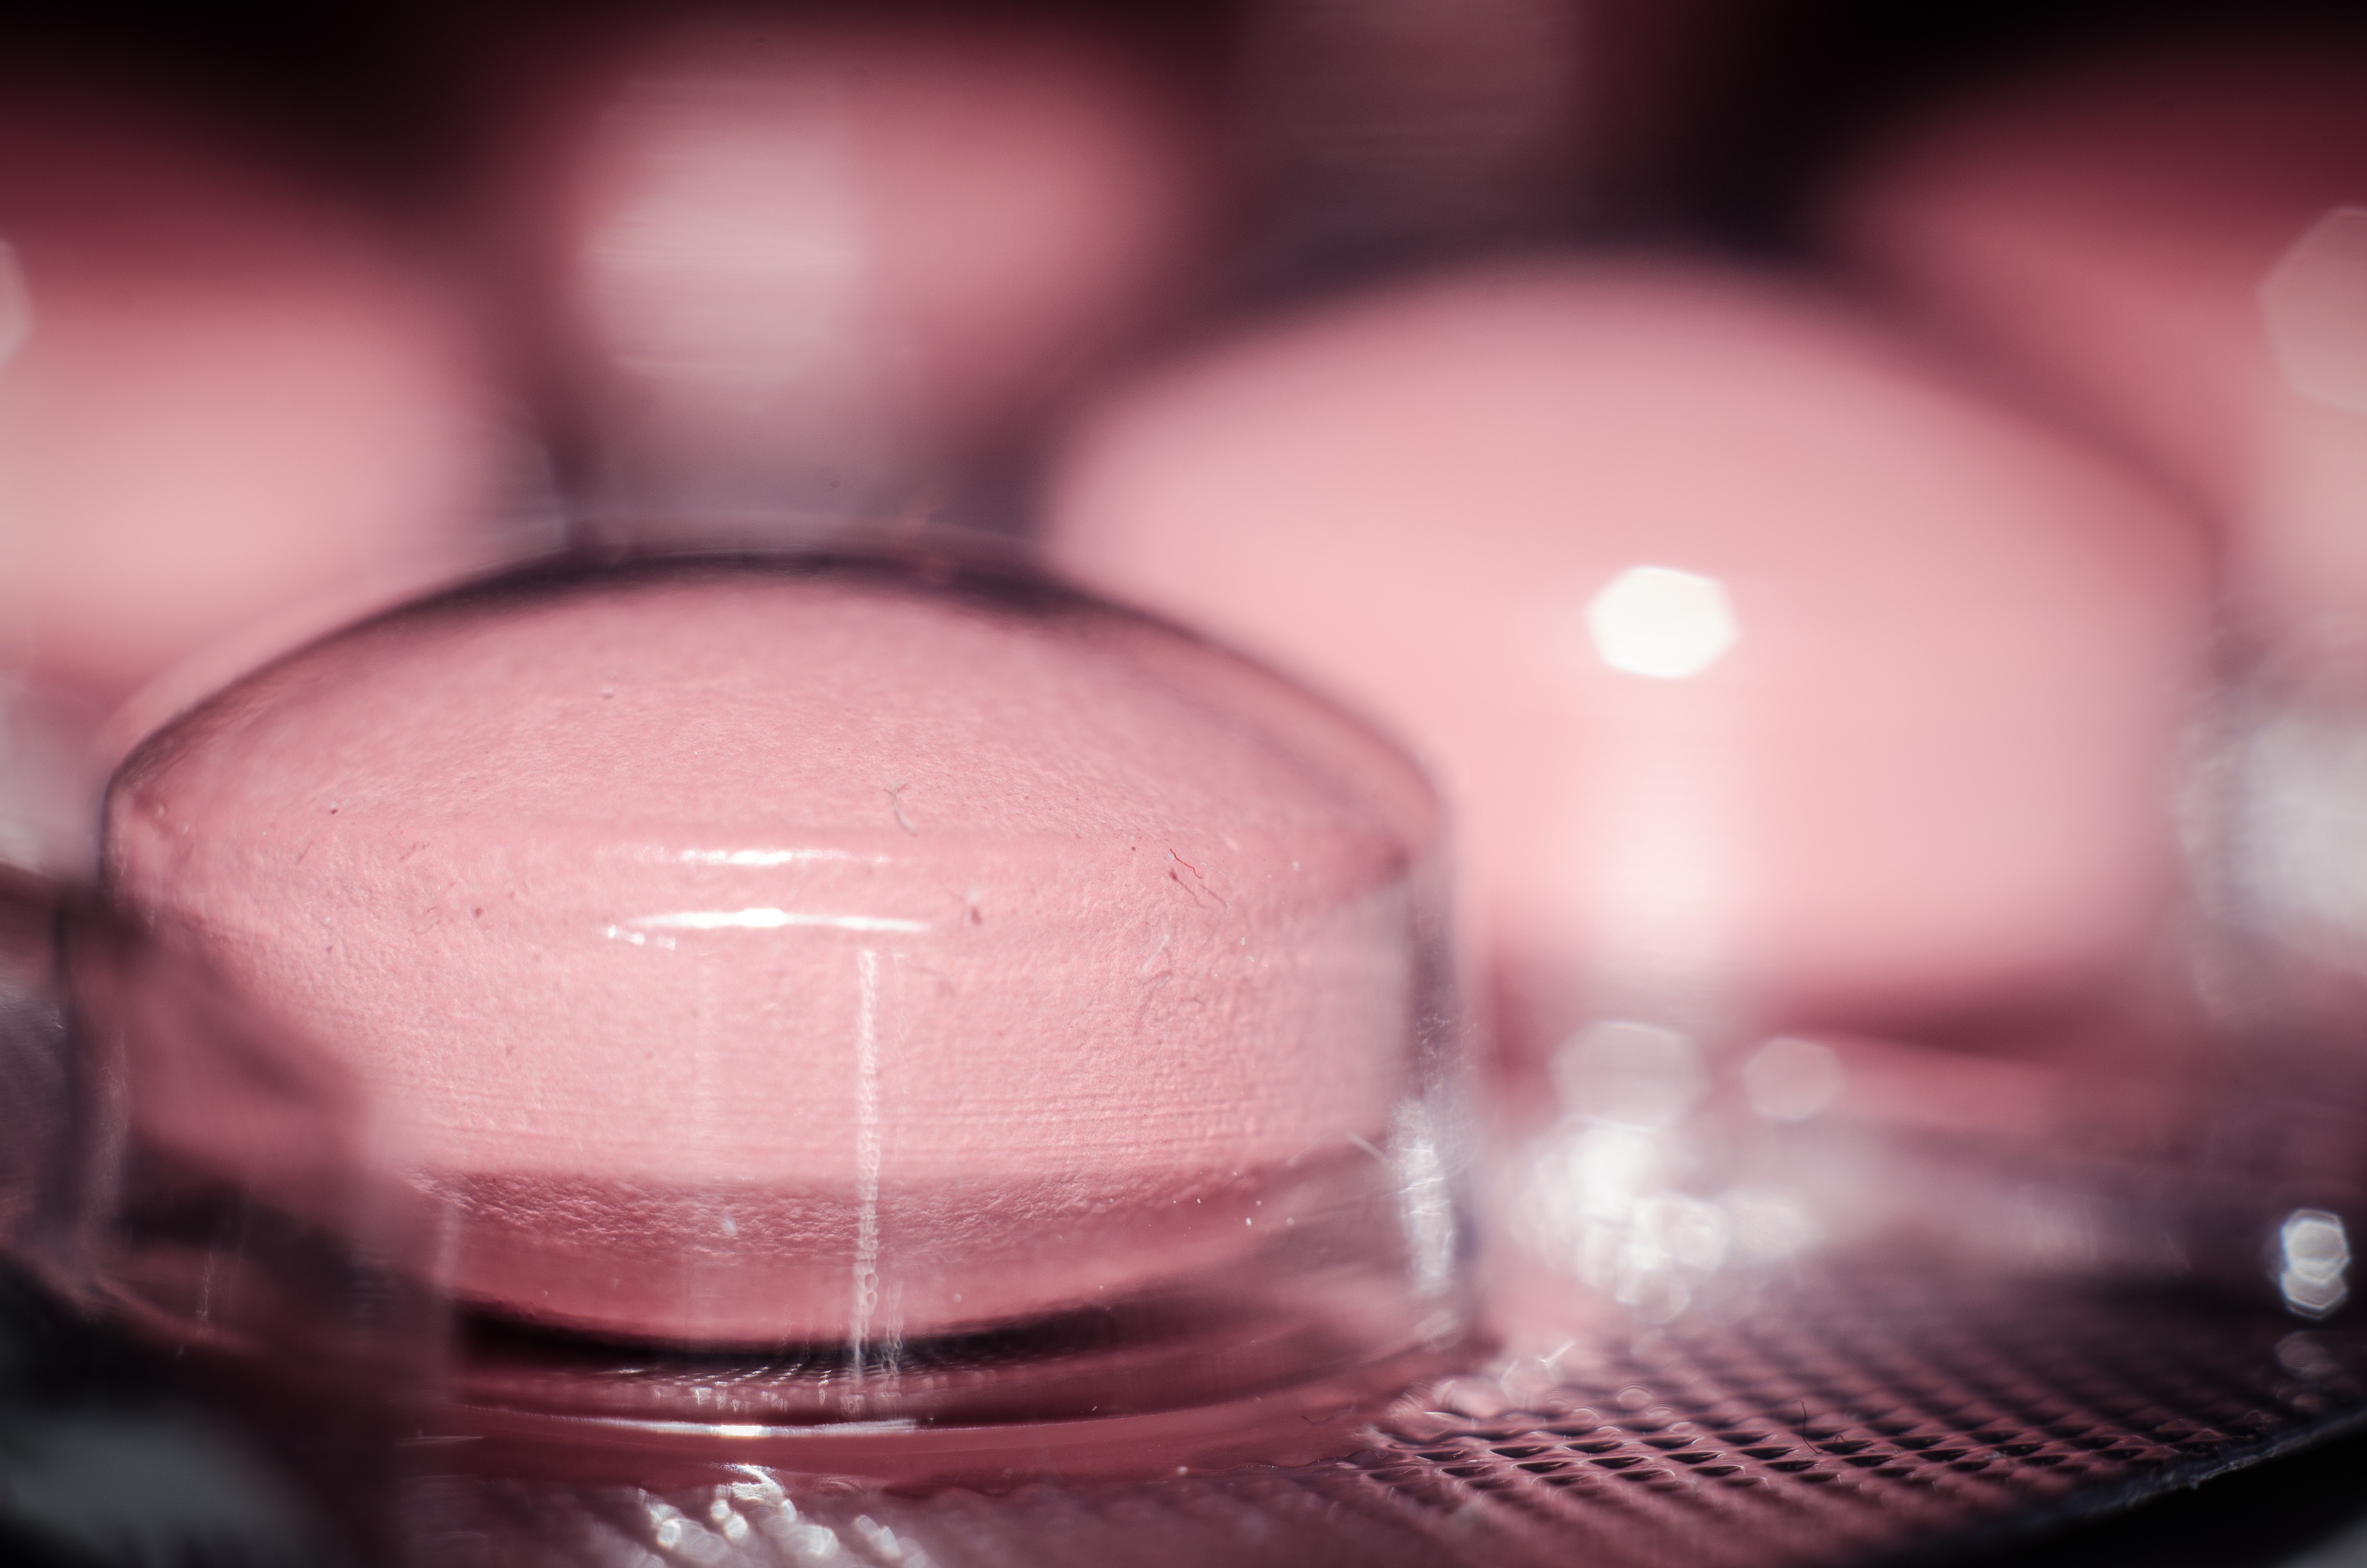
hand, water, photography, petal, glass, red, color, drink, pink, lip, close up, eye, skin, beauty, pharmacy, organ, shape, sweetness, cosmetics, tablets, medical, macro photography, medications, cure, treat yourself, get sick, the disease